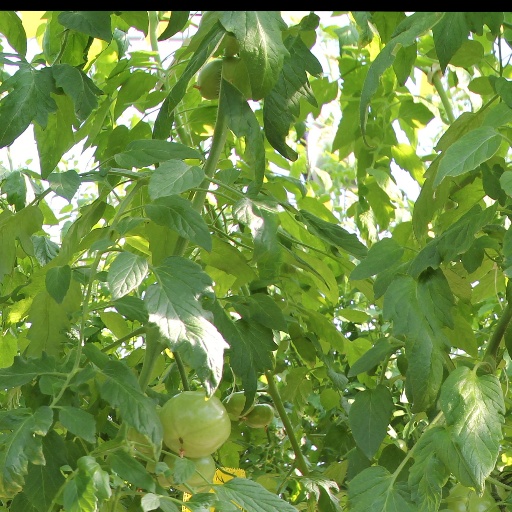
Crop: tomato